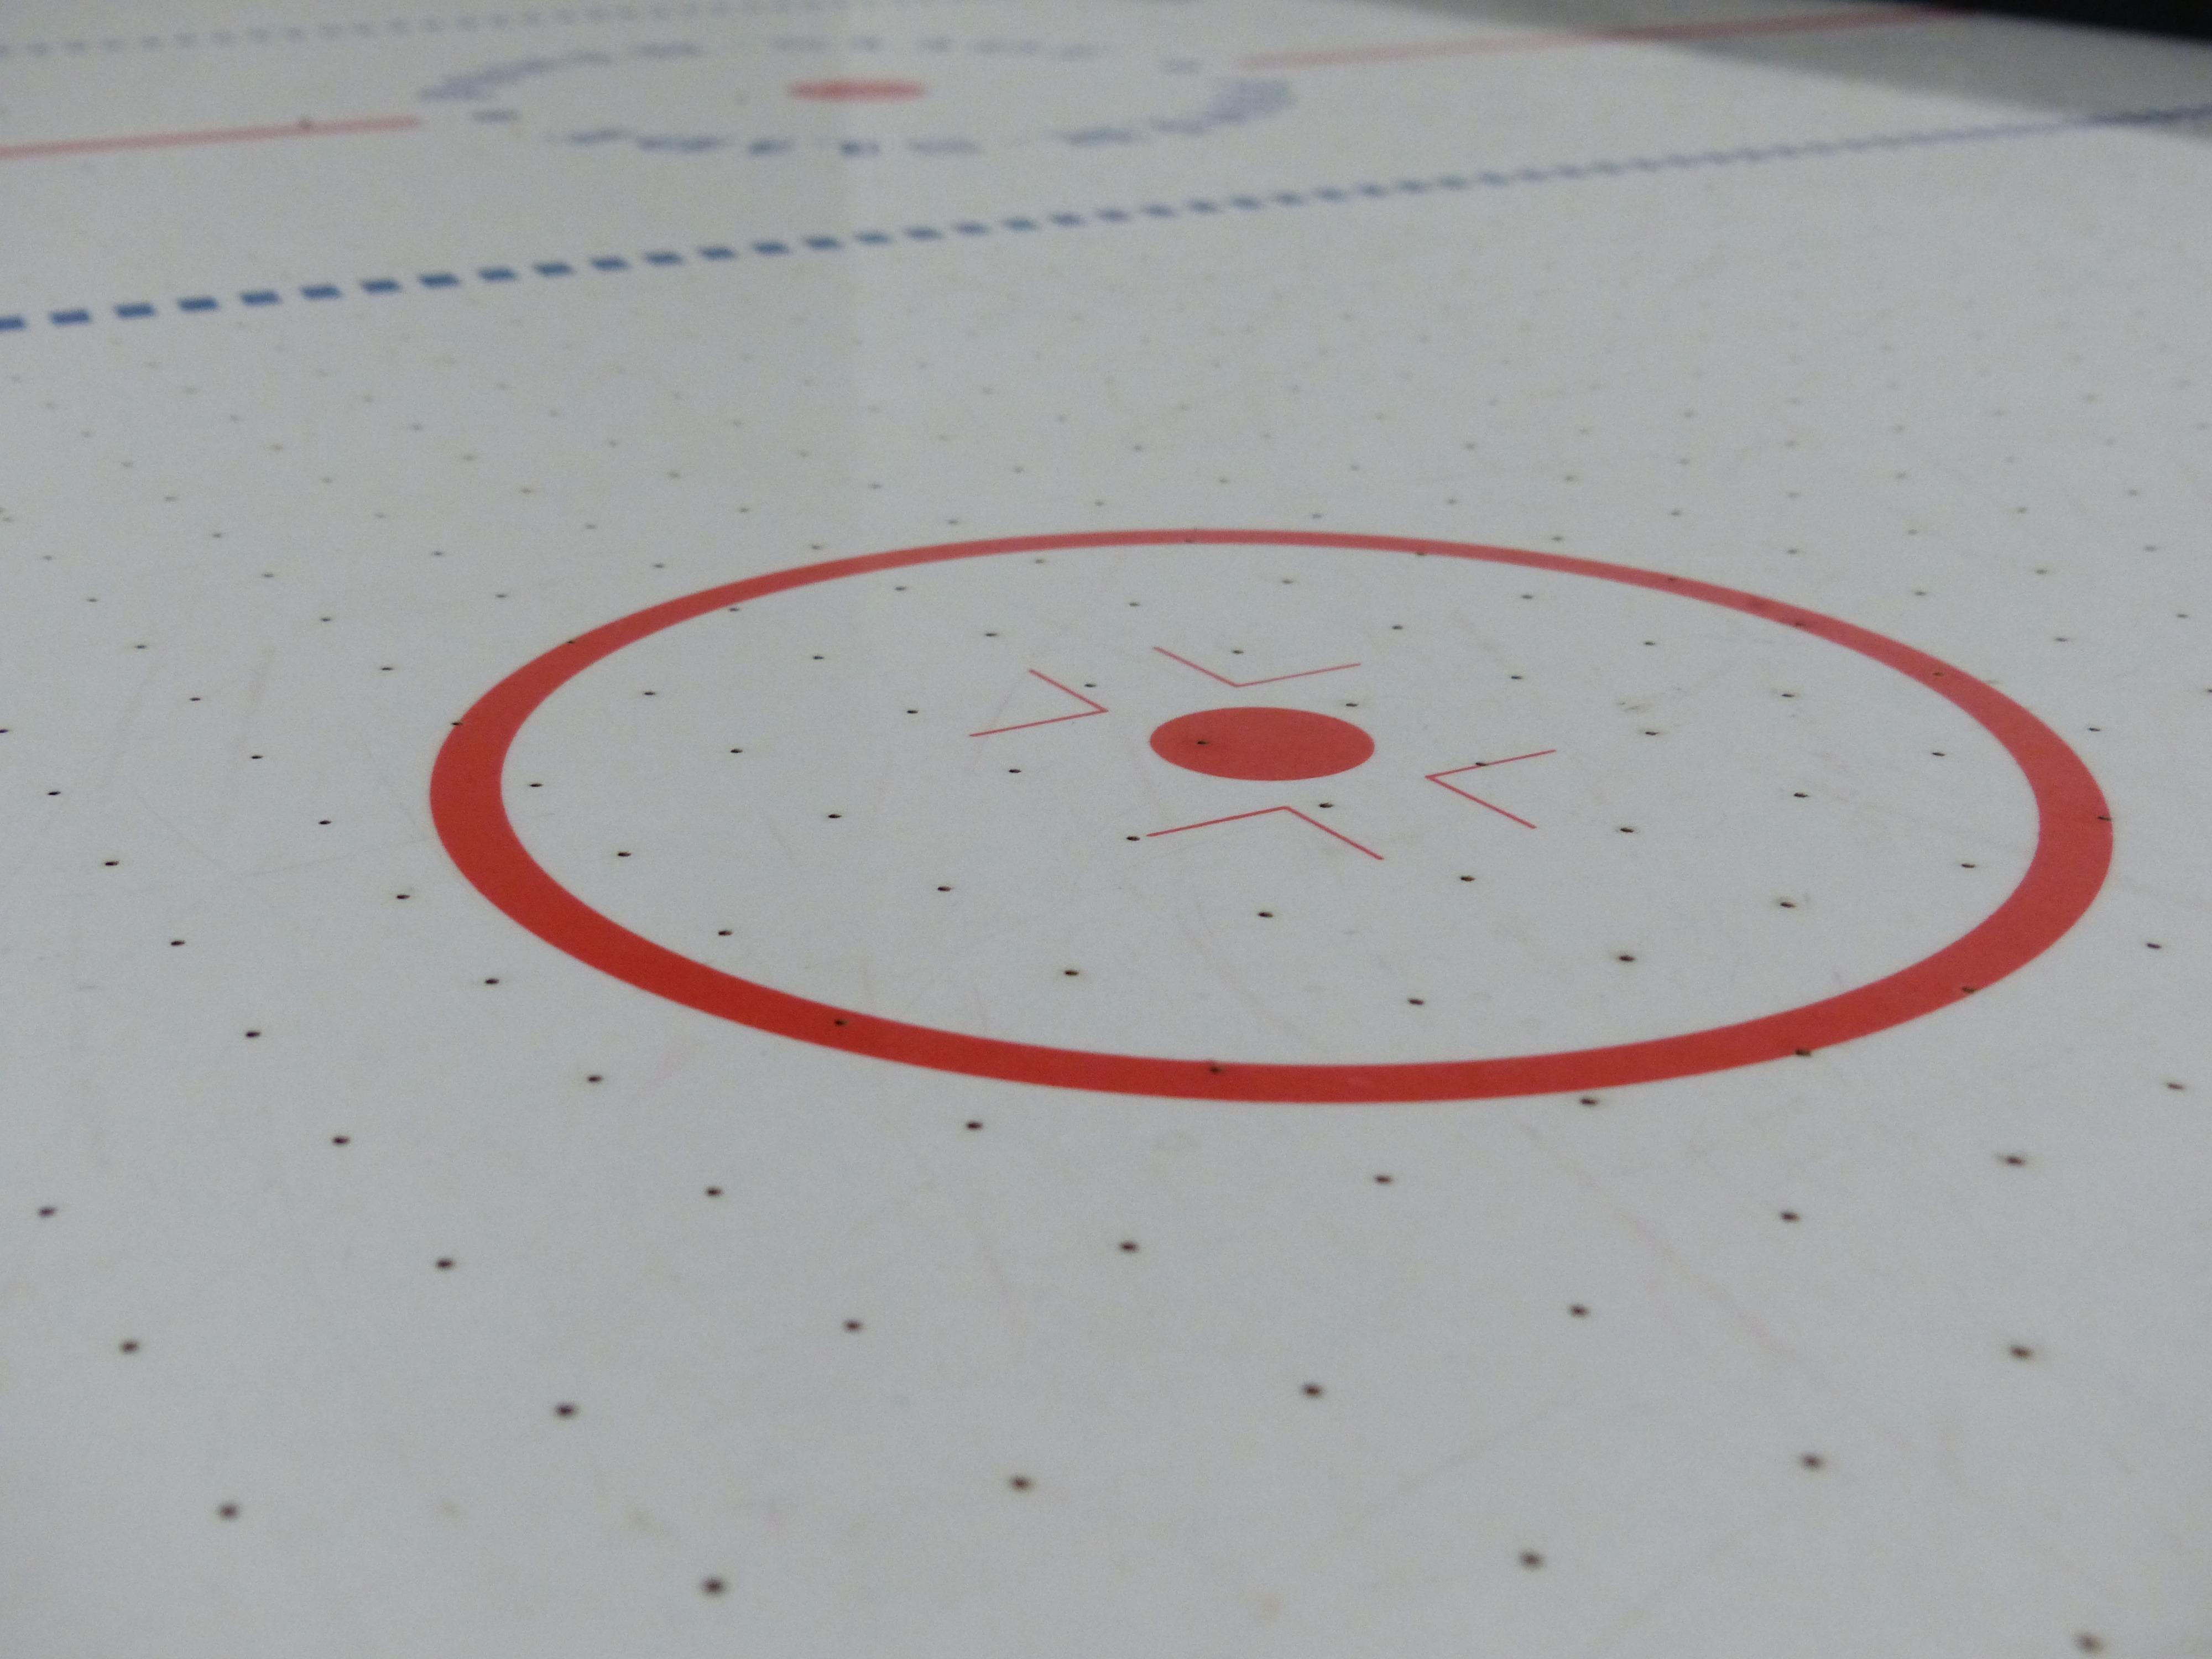
white, play, air, line, circle, hockey, drawing, bat, shape, puck, discs, game table, nozzles, air hockey, table game, leisure pass, airhockeyspiel, table hockey, hockey table, air nozzles